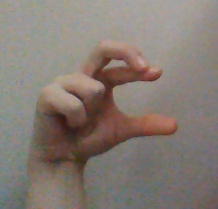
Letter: thal